Otterbein Church (Baltimore)

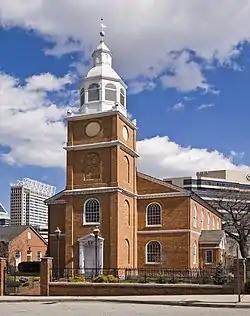
Old Otterbein Church in 2012

Otterbein Church, now known as Old Otterbein United Methodist Church, is a historic United Brethren church located in Baltimore, Maryland, United States. The first "German Reformed" church was built to serve the German Reformed and some Evangelical Lutheran immigrants, and later entered the Brethren strain of German Reformed Protestantism in the later Church of the United Brethren in Christ.